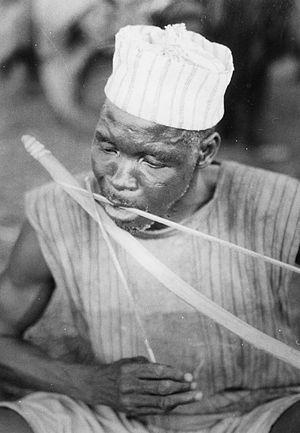
Malinké (peuple)